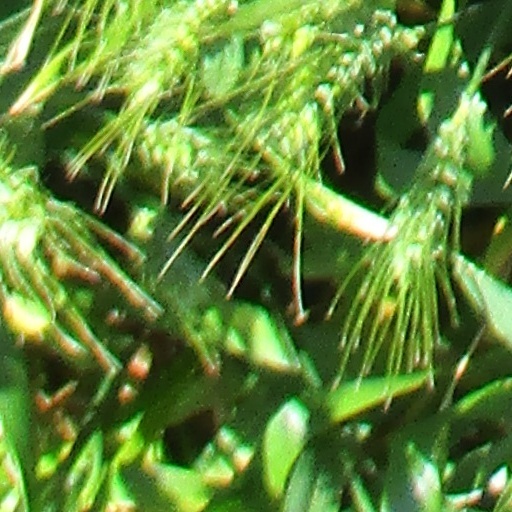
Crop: wheat